Palestinian fedayeen

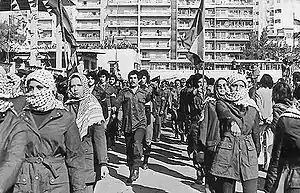
Fedayeen from Fatah in Beirut, Lebanon, 1979

Palestinian fedayeen are militants or guerrillas of a nationalist orientation from among the Palestinian people. Most Palestinians consider the fedayeen to be freedom fighters, while most Israelis consider them to be terrorists.